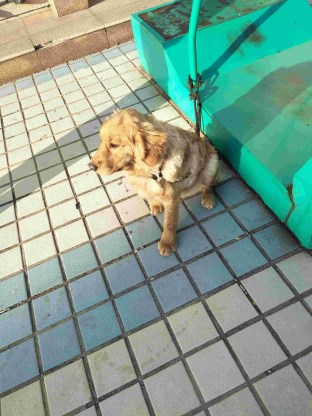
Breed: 5355-n000126-golden_retriever